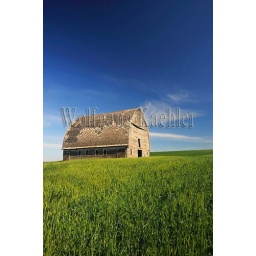
Usa, washington state, palouse country, old barn in wheat field